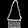
Label: Bag